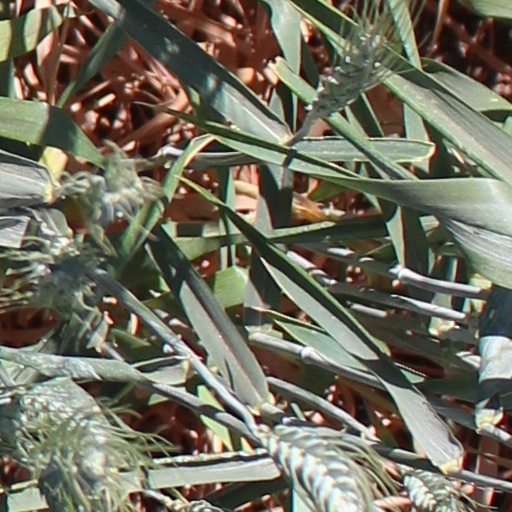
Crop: wheat